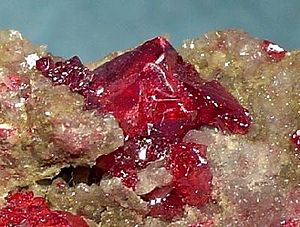
Almadén / Minedrift
Cinnober fra Almadén
"Almadén er en by og en kommune i den spanske provins Ciudad Real i den autonome region Castilla-La Mancha. Byen, der har 6.288 indbyggere, ligger omkring 200 km syd for Madrid i Sierra Morena i en højde af 589 m.o.h. Navnet Almadén stammer fra det arabiske ord المعدن al-maʻdin, som betyder ""minen"".